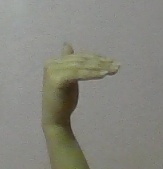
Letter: khaa